Lina Medina

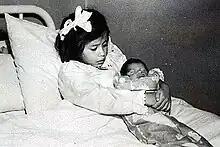
Medina in 1939

Lina Marcela Medina de Jurado (born 23 September 1933) is a Peruvian woman who became the youngest confirmed mother in history when she gave birth to son Gerardo on 14 May 1939, aged five years, seven months, and 21 days. Based on the medical assessments of her pregnancy, she was less than five years old when she became pregnant, which was possible due to precocious puberty.